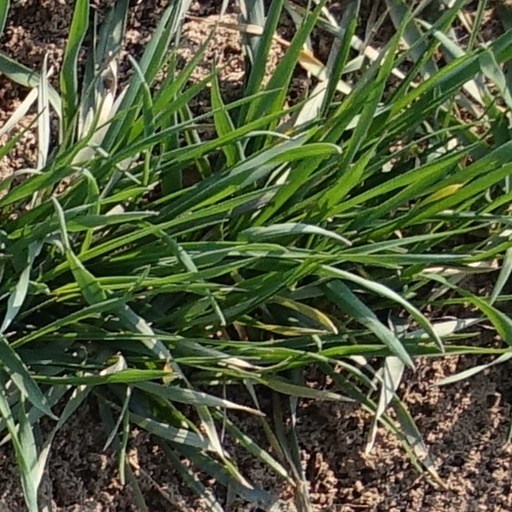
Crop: wheat